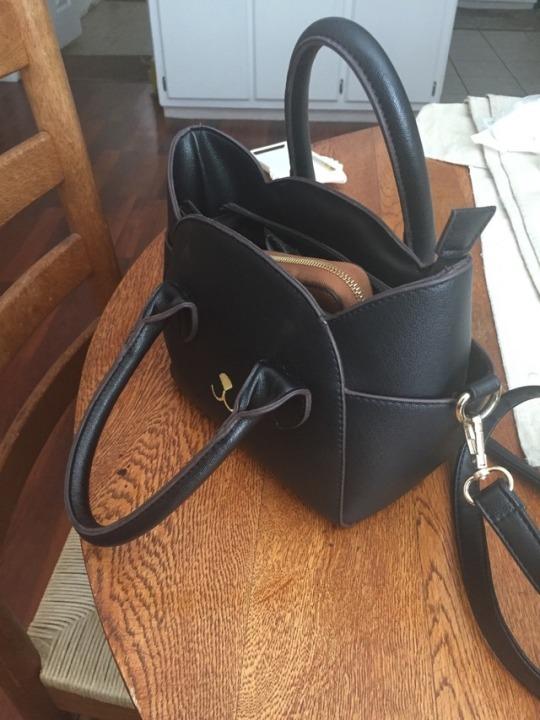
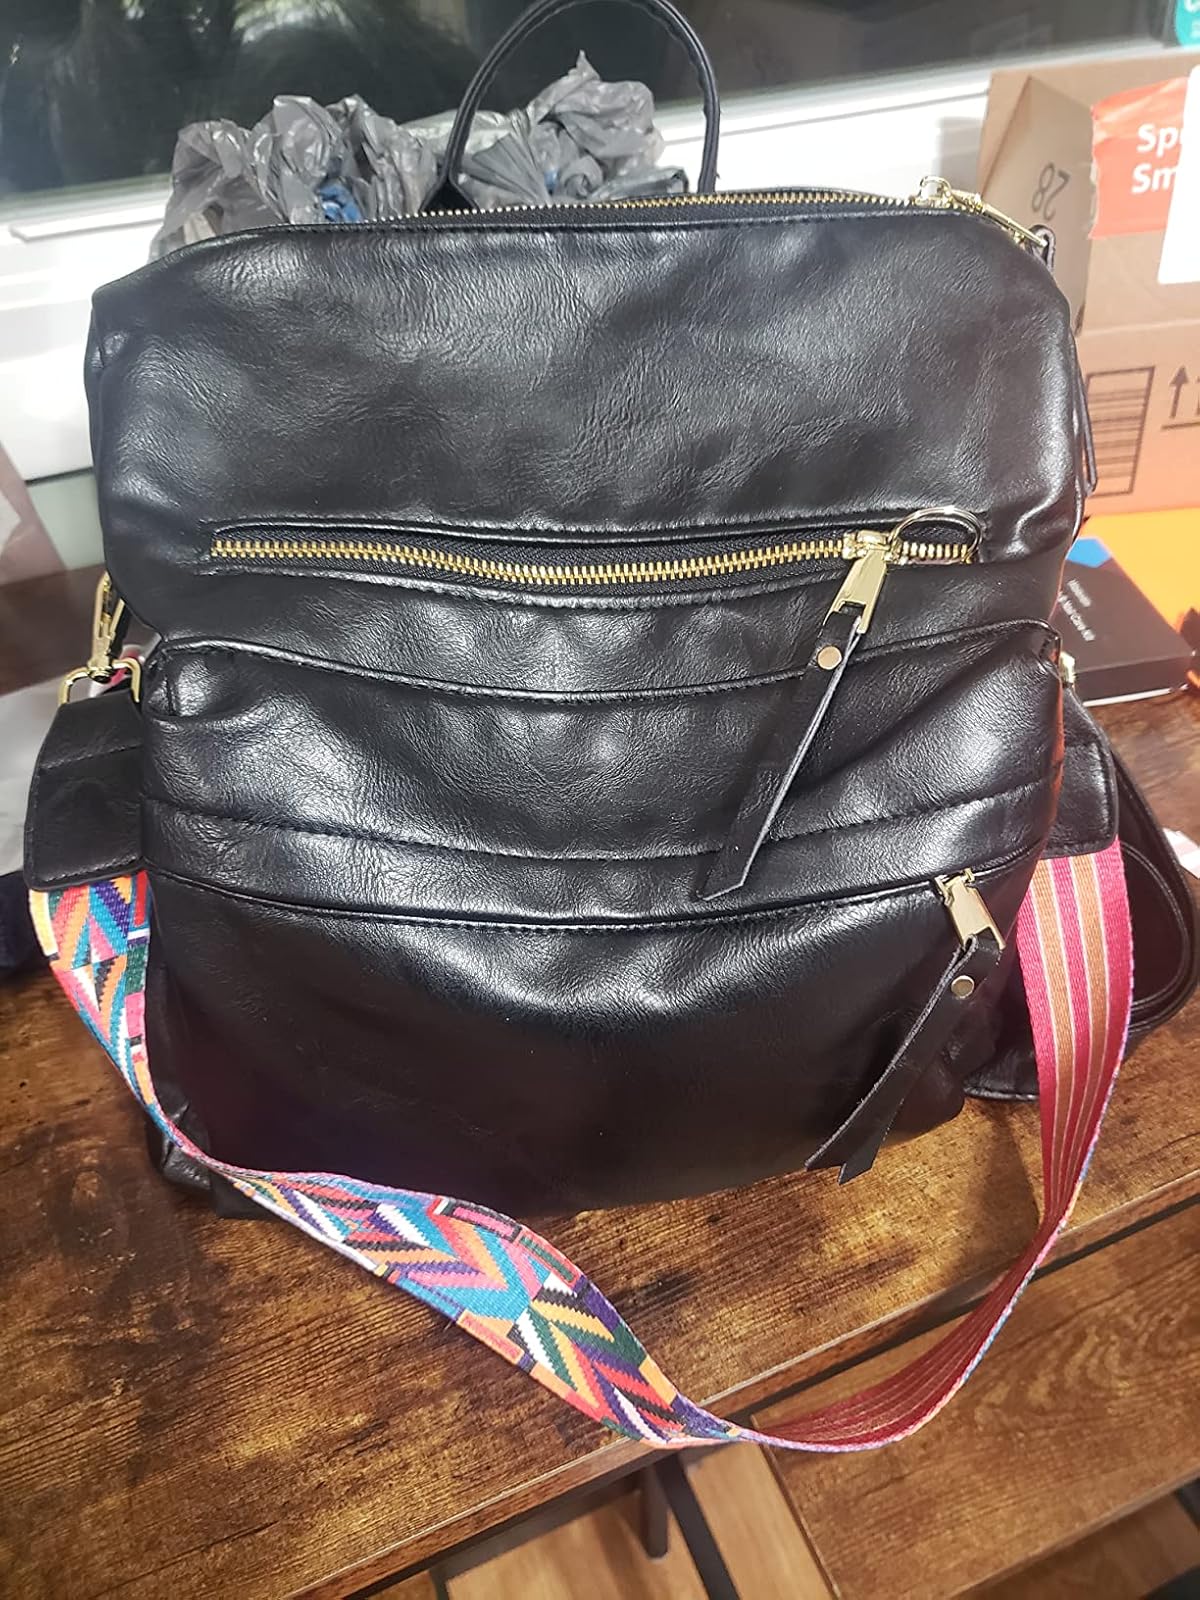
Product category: accessories_handbag
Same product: no